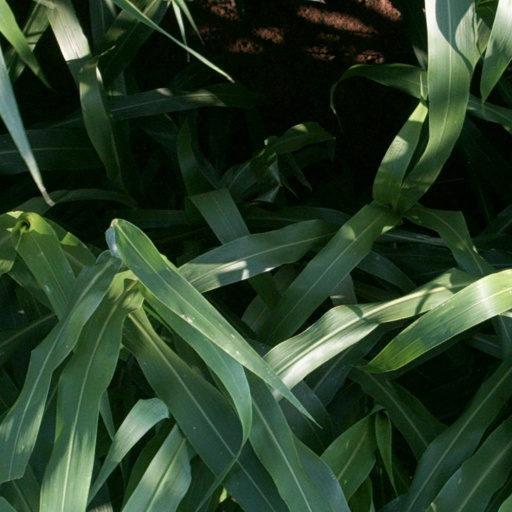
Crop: sorghum